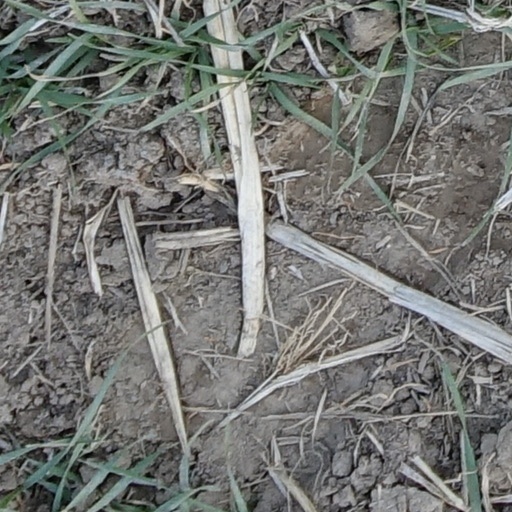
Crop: wheat